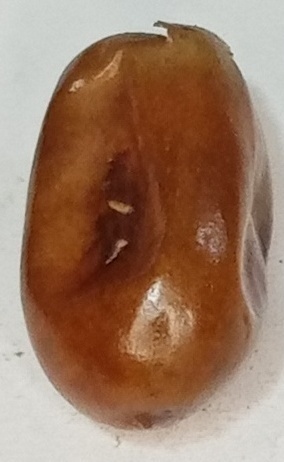
Variety: fasli-toto
Size: medium
Grade: grade-1